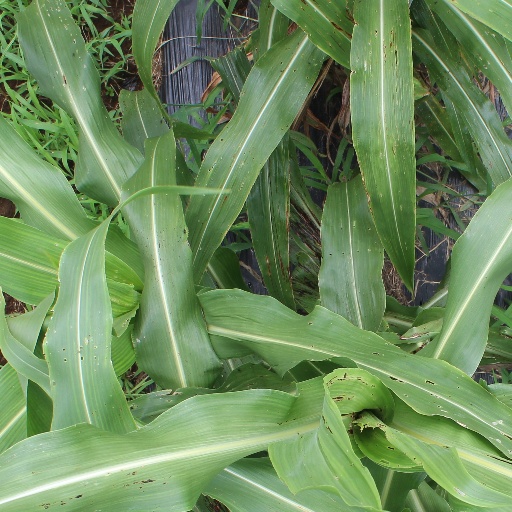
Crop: sorghum